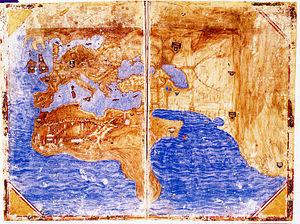
Le portulan médicéen de 1351 ou carte laurentienne, est une ancienne carte conservée à la bibliothèque Laurentienne. Elle est probablement issue, entre autres, du voyage du marchand génois Manuel Pessagno.